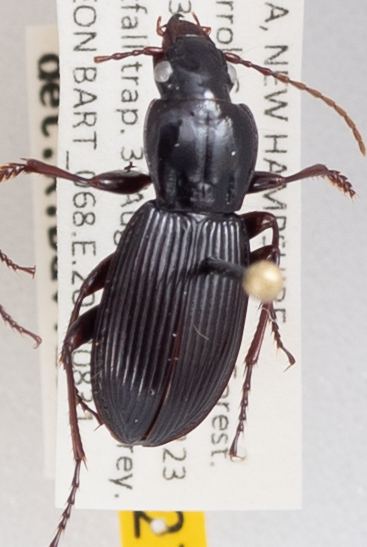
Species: Pterostichus adoxus
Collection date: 2022-08-31
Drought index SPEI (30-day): -0.572
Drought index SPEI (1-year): -0.966
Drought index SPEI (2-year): -1.382